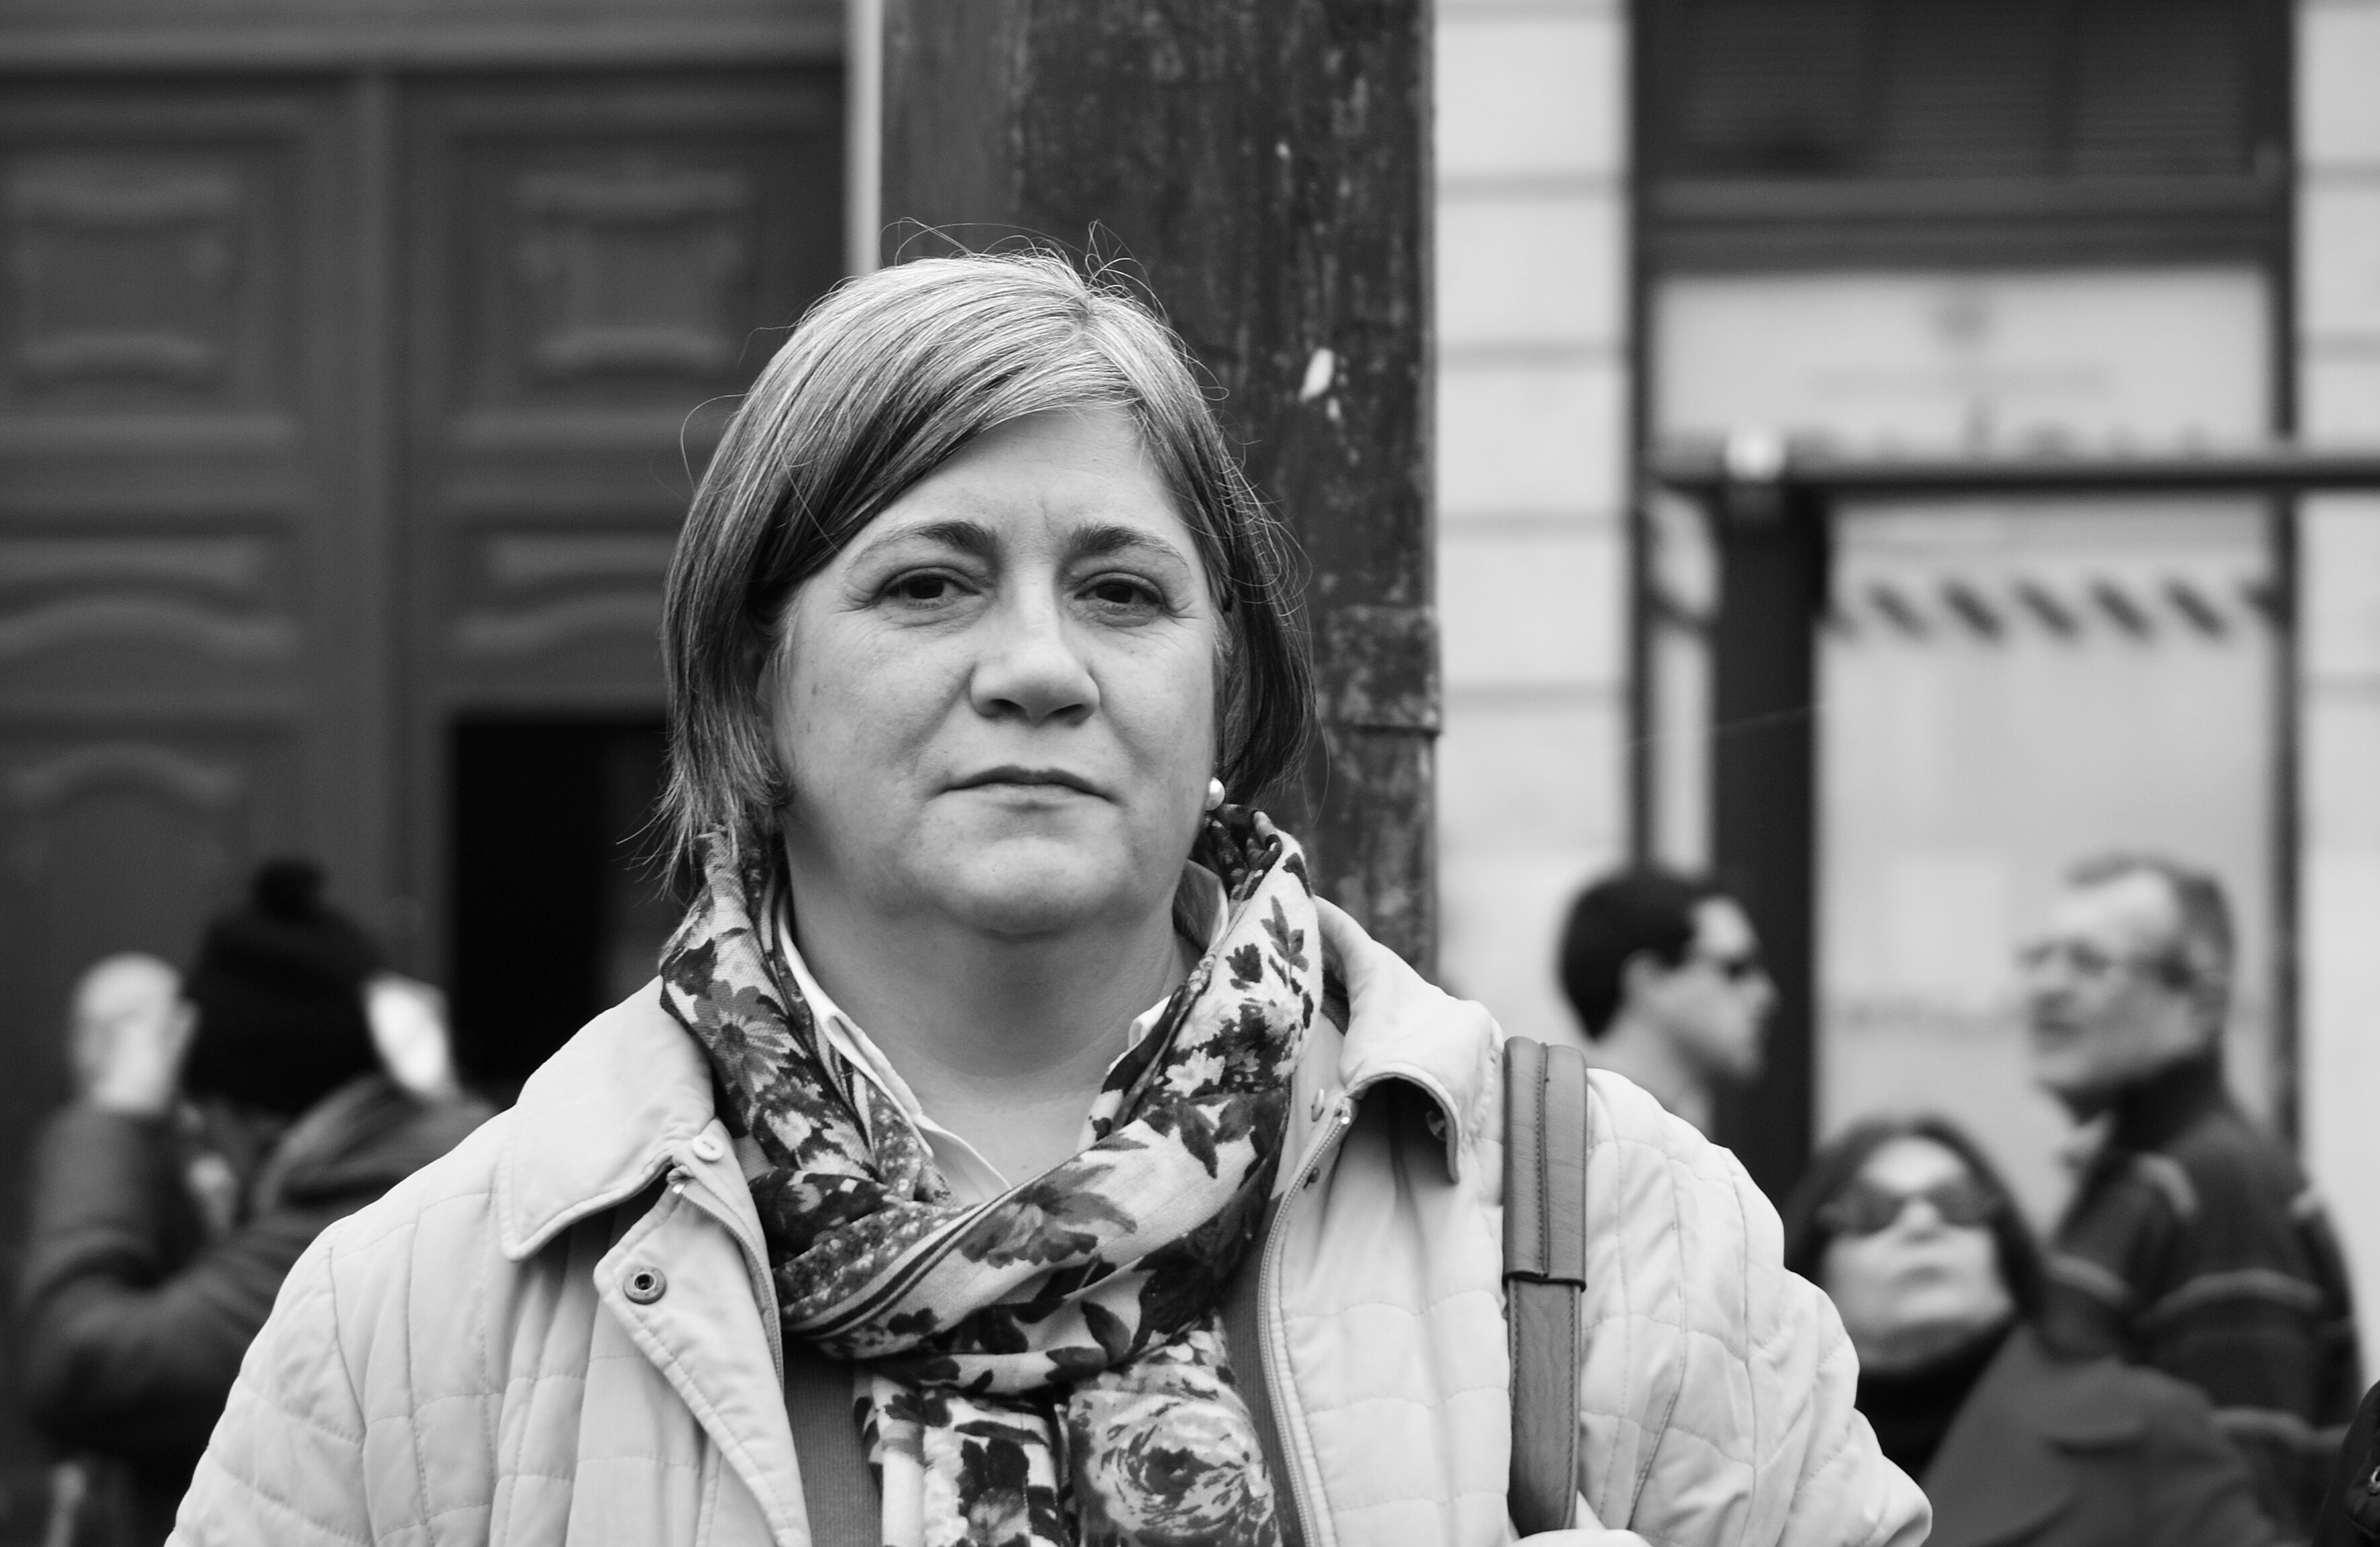
man, person, creative, black and white, people, white, street, photography, urban, social, portrait, lens, black, monochrome, streetphotography, bw, blackandwhite, blackwhite, streets, candid, best, moments, public, photograph, sony, pretoebranco, rua, streetphoto, faces, branco, moment, unposed, decisive, souls, pretobranco, preto, retratos, sp, dslra200, pb, inpublic, fotografiaderua, streetmoments, lavinha, monochrome photography